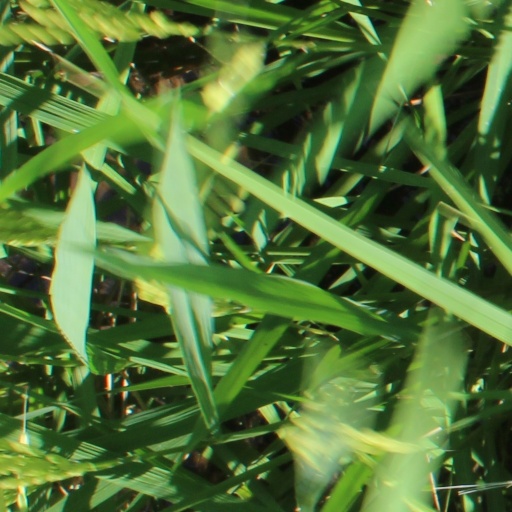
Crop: rice